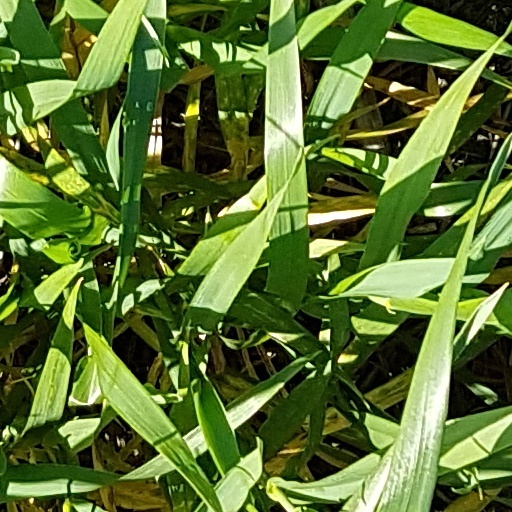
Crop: wheat